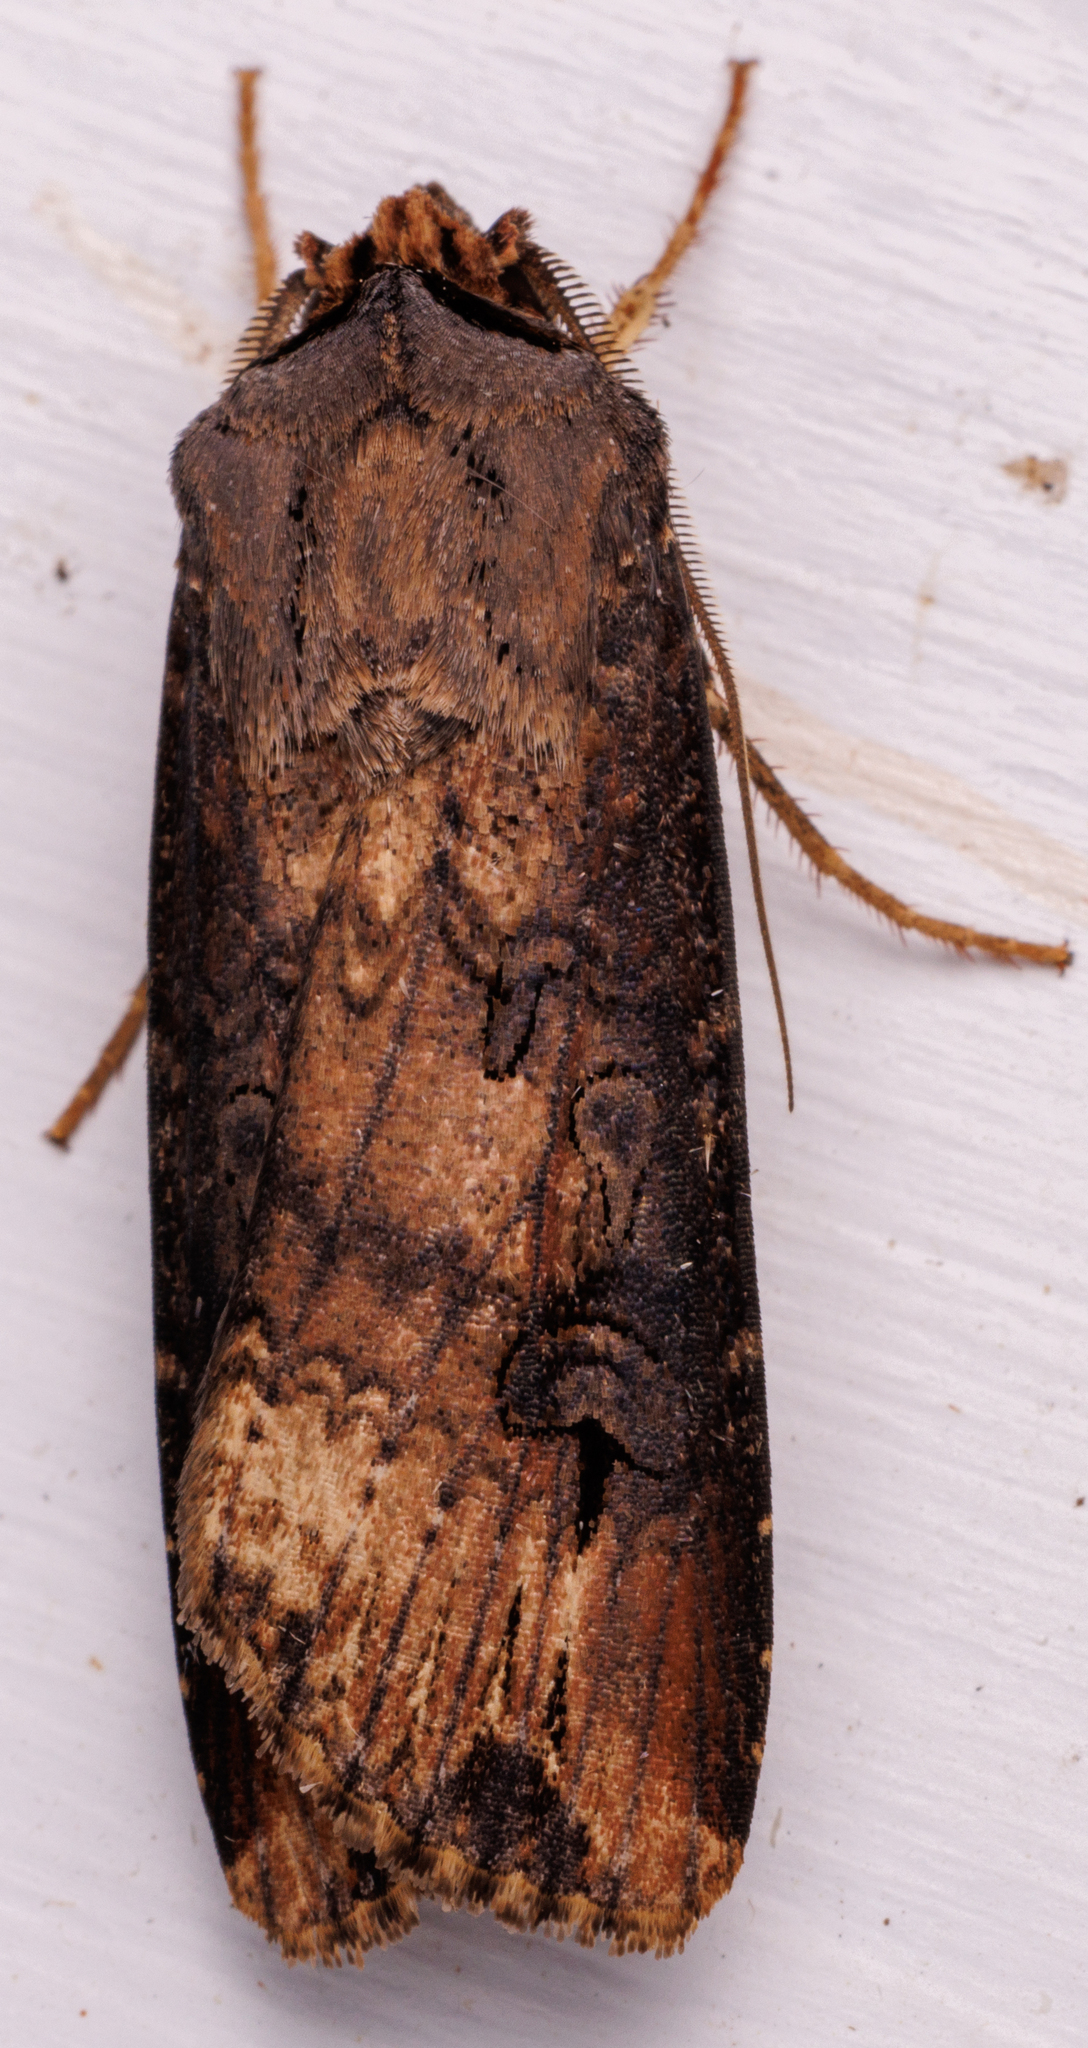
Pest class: cutworms